The Evil Dead

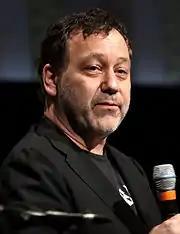

Sam Raimi and Bruce Campbell grew up together, and have been friends from an early age. The duo made several low-budget Super 8 mm film projects together. Several were comedies, including "Clockwork" and "It's Murder!". Shooting a suspense scene in "It's Murder!" inspired them to approach careers in the horror genre; after researching horror cinema at drive-in theaters, Raimi was set on directing a horror film, opting to shoot a proof of concept short film – described by the director as a "prototype" – that would attract the interest of financiers, and use the funds raised to shoot a full-length project. The short film that Raimi created was called "Within the Woods", which was produced for $1,600. For "The Evil Dead", Raimi required over $100,000.